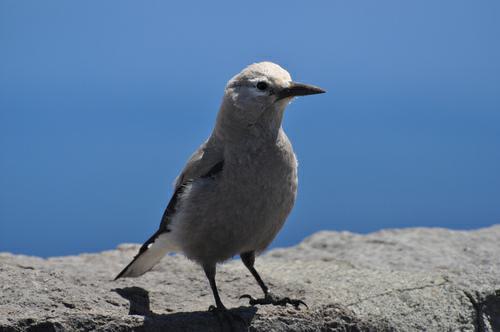
A photo of a clark nutcracker